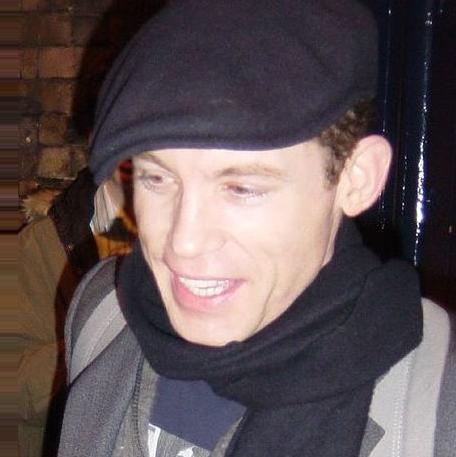
Age: 39